Wairakei Power Station

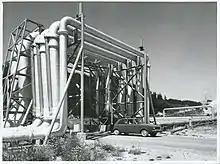
Wairakei Geothermal Valley Steam Pipes

Also at Wairakei is a major electrical substation, owned by the national grid operator Transpower. The substation is a major switching point for the Central North Island, and is responsible for connecting more than half the country's geothermal power stations, several hydroelectric power stations, the electricity supply to the entire Hawke's Bay and Gisborne regions and half of the Bay of Plenty region. A 33 kV connection at the substation supplies Unison Networks' Taupō distribution network.